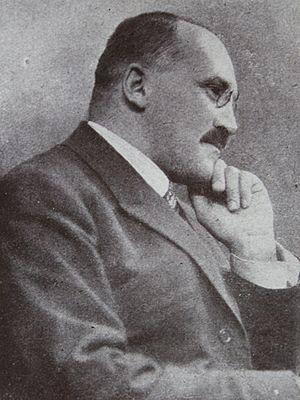
František Janda-Suk est un athlète bohémien puis à partir de 1918 tchécoslovaque spécialiste du lancer du disque et du poids. Licencié au Slavia Prague, il a inventé la technique moderne du lancer du disque.